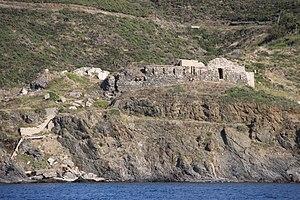
La Redoute de Mailly à Port-Vendres (fin 18ème siècle). Inscrit Monument Historique en 1991. PA00104187. Port-Vendres, Pyrénées-Orientales, France. This building is inscrit au titre des Monuments Historiques. It is indexed in the Base Mérimée, a database of architectural heritage maintained by the French Ministry of Culture,
La redoute de Mailly est ancien édifice fortifié situé à Port-Vendres dans les Pyrénées-Orientales, en France.
Cet article recense les monuments historiques des Pyrénées-Orientales, en France.